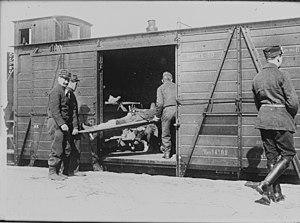
Transport d'un blessé vers le train sanitaire.
Un train sanitaire est un train utilisé en temps de crise pour acheminer des blessés d'une ville à une autre. Les crises pouvant conduire à l'utilisation des trains sanitaires sont diverses. Moyen très employé pendant la Première Guerre mondiale, il l'est toujours aujourd'hui dans plusieurs pays du monde. Les trains affectés peuvent être spécialement conçus comme trains sanitaires ou peuvent être des trains de voyageurs classiques transformés en trains sanitaires.